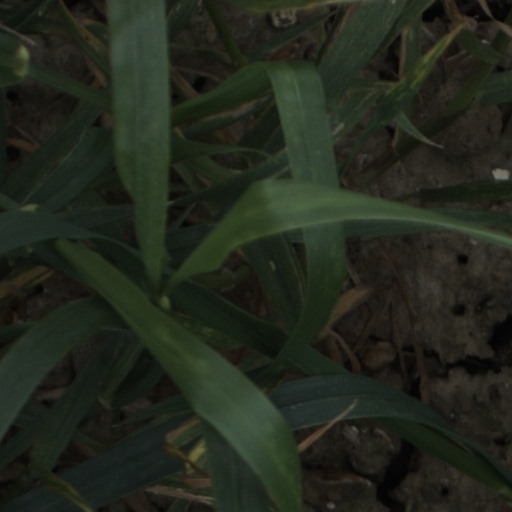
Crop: wheat